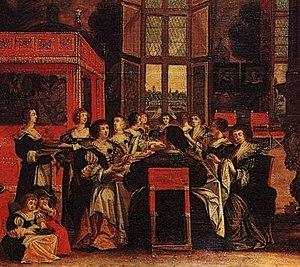
Les femmes à la table en l'absence de leurs maris
Catherine Bernard, dite Mademoiselle Bernard, née à Rouen le 24 août 1663 et morte à Paris le 6 septembre 1712, est une poétesse, romancière et dramaturge française.